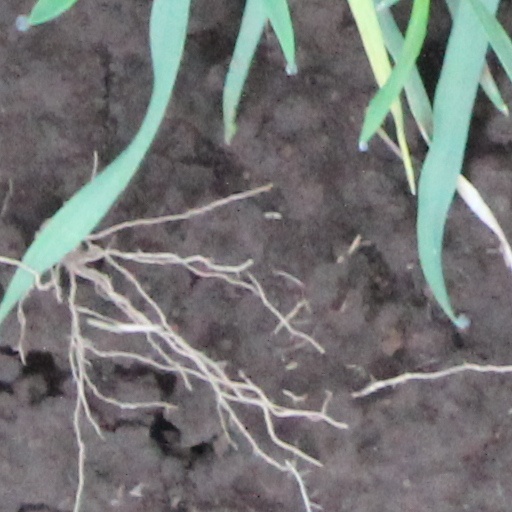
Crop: wheat